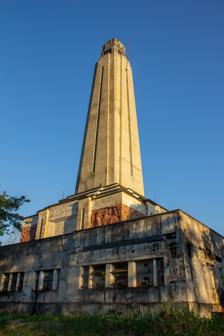
Building: Monumento Rodoviário da Rodovia Presidente Dutra
Country: Brazil
Year built: 1938
Monument and rest area in Rio de Janeiro, Brazil Monumento Rodoviário da Rodovia Presidente Dutra The building in 2019 General information Status Abandoned Type Monument and rest area Architectural style Art deco Town or city Piraí , Rio de Janeiro Country Brazil Coordinates 22°40′23″S 43°49′57″W / 22.672964°S 43.832545°W / -22.672964; -43.832545 Construction started 8 May 1926 Inaugurated 13 May 1938 ( 1938-05-13 ) Design and construction Architect(s) Raphael Galvão Civil engineer Mario Chagas Doria Christiani & Nielsen The Monumento Rodoviário da Rodovia Presidente Dutra is a monument and former rest area on the Rodovia Presidente Dutra section of the BR-116 , at Kilometer 226 of the Serra das Araras in Piraí , Rio de Janeiro , Brazil. Construction The monument in 1939 Construction of the monument started on 18 May 1926, with the foundation stone laid in 1928 by Washington Luiz , and it was inaugurated on 13 May 1938. It was created as a highway rest area and tourist observation point, and had a large restaurant and leisure area. It comprises 54,000 square metres (580,000 sq ft) of construction adjacent to the highway, with a garden area including a pond, and an art deco building, 46 metres (151 ft) tall, with two floors under a 35-metre (115 ft) tall tower that has an aerial lighthouse at the top. It was conceived by the Touring Club do Brasil , designed by Raphael Galvão , and engineered by Mario Chagas Doria and Christiani & Nielsen . Its interior featured four panels by Candido Portinari , measuring 0.96 by 7.68 metres (3.1 ft × 25.2 ft), with the theme of "Building a highway". The exterior has eight bas-relief panels by Albert Freyhoffer showing the change in transport over time, from a litter to a carriage and ox cart up to the car in the 1930s. Closure The monument was closed in 1978, and has been decaying ever since, with significant vandalism. It was registered as cultural heritage on 27 August 1990. The Portinari panels were removed in October 2000, restored in 2001, and are now on display at the Museu Nacional de Belas Artes . A public civil action to restore the structure was filed by the Federal Public Ministry of Volta Redonda in October 2015. The concessionary that runs the highway past the monument says that the concessionary contract does not cover the maintenance of the monument, although it presented a plan to restore the monument that was approved with reservations before 2016, with no further progress. References